Cat behavior

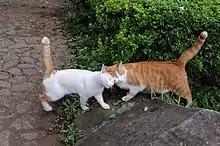
Cats greeting by rubbing against each other; the upright "question mark shape" tails indicate happiness or friendship

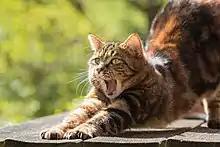
Cat yawning posture

Cats rely strongly on body language to communicate. A cat may rub against an object or lick a person. Much of a cat's body language is through its tail, ears, head position, and back posture.